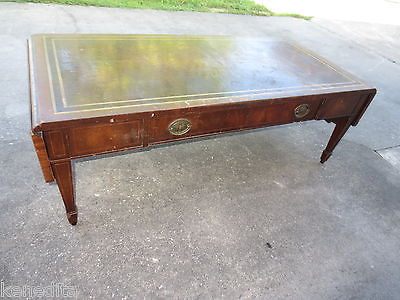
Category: table